Libyan civil war (2011)

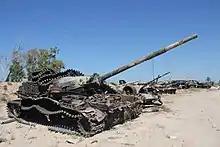
Destroyed tanks in a scrap yard outside Misrata

The National Transitional Council was established on 27 February to consolidate efforts for change in the rule of Libya. The main objectives of the group was to co-ordinate resistance between towns held in rebel control, and represent the opposition to the world, but did not include forming an interim government. The Benghazi-based opposition government had called for a no-fly zone and airstrikes against the Jamahiriya. The council began to refer to itself as the "Libyan Republic" and by March had a website. Former Jamahiriya Justice Minister Mustafa Abdul Jalil said in February that the new government would prepare for elections and they could be held in three months. On 29 March, the political and international affairs committee of the Council presented its eight-point plan for Libya in "The Guardian" newspaper, stating they would hold free and fair elections and draft a national constitution.